Biomuseo

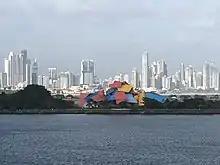
Frank Gehry's Biomuseum viewed from aboard ship close to the south end of the Panama Canal

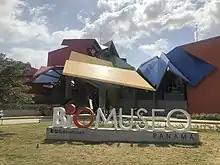
Frank Gehry's Biomuseum

With 4,000 square meters, the Biomuseo has eight galleries for its permanent exhibits, designed in sequence by Bruce Mau Design. The museum also has a public atrium, a space for temporary exhibits, a gift store, a coffee shop and exterior exhibits in a botanical garden designed by Edwina von Gal.